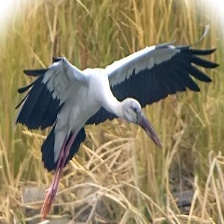
Species: ASIAN OPENBILL STORK
Scientific name: ANASTOMUS OSCITANS
ImageNet parent category: white_stork